McGowan Institute for Regenerative Medicine

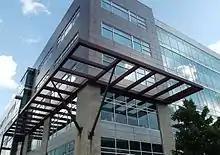
McGowan Institute Headquarters Building

McGowan Institute for Regenerative Medicine is a medical research institute which is a partnership between the University of Pittsburgh and the University of Pittsburgh Medical Center and is located in Pittsburgh, Pennsylvania, United States. It is directed by Professor Chandan K Sen.